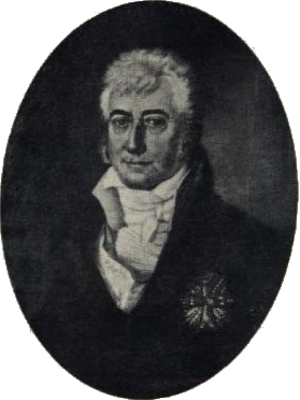
Peder Anker
Peder Anker var en norsk godsejer og statsmand, bror til Bernt Anker. Han var Norges første statsminister fra den 18. november 1814 til den 1. juli 1822.